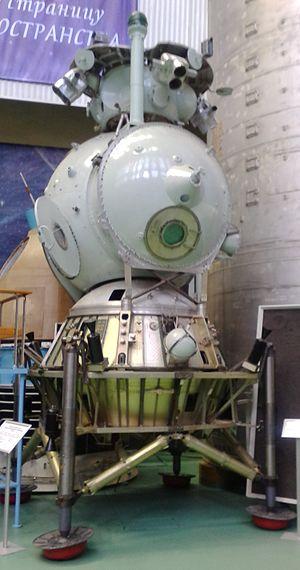
Le LK est un véhicule spatial soviétique développé pour déposer un équipage sur la Lune dans le cadre du programme lunaire habité soviétique. Ce programme nécessitait par ailleurs la construction du lanceur géant N-1 et du vaisseau spatial habité LOK. Le LK joue un rôle équivalent au module lunaire Apollo, développé dans le cadre du programme Apollo concurrent, mais la capacité réduite du lanceur N-1 utilisé pour lancer les vaisseaux lunaires soviétiques limite sa masse à 5,5 tonnes, soit trois fois moins que celle du LEM, et ne lui permet d'emporter qu'un seul cosmonaute. Le développement du module LK démarre début 1965, avec pour objectif de disposer d'une version opérationnelle en 1968. Des retards, qui affectent l'ensemble du projet lunaire soviétique, en particulier le lanceur N-1, entrainent un glissement du calendrier initial. Le module LK est testé avec succès à trois reprises en 1970 et 1971 en orbite basse terrestre. En 1974, le programme lunaire habité est arrêté, sans que le module LK ait pu effectuer une seule des missions auxquelles il était destiné.